Moscow

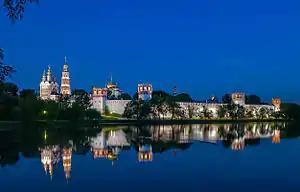

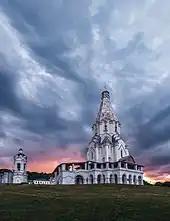
The Church of Ascension in Kolomenskoye is a World Heritage Site.

While the later Stalinist period was characterized by the curtailing of creativity and architectural innovation, the earlier post-revolutionary years saw a plethora of radical new buildings created in the city. Especially notable were the constructivist architects associated with VKHUTEMAS, responsible for such landmarks as Lenin's Mausoleum. Another prominent architect was Vladimir Shukhov, famous for Shukhov Tower, just one of many hyperboloid towers designed by Shukhov. It was built between 1919 and 1922 as a transmission tower for a Russian broadcasting company. Shukhov also left a lasting legacy to the Constructivist architecture of early Soviet Russia. He designed spacious elongated shop galleries, most notably the GUM department store on Red Square, bridged with innovative metal-and-glass vaults.